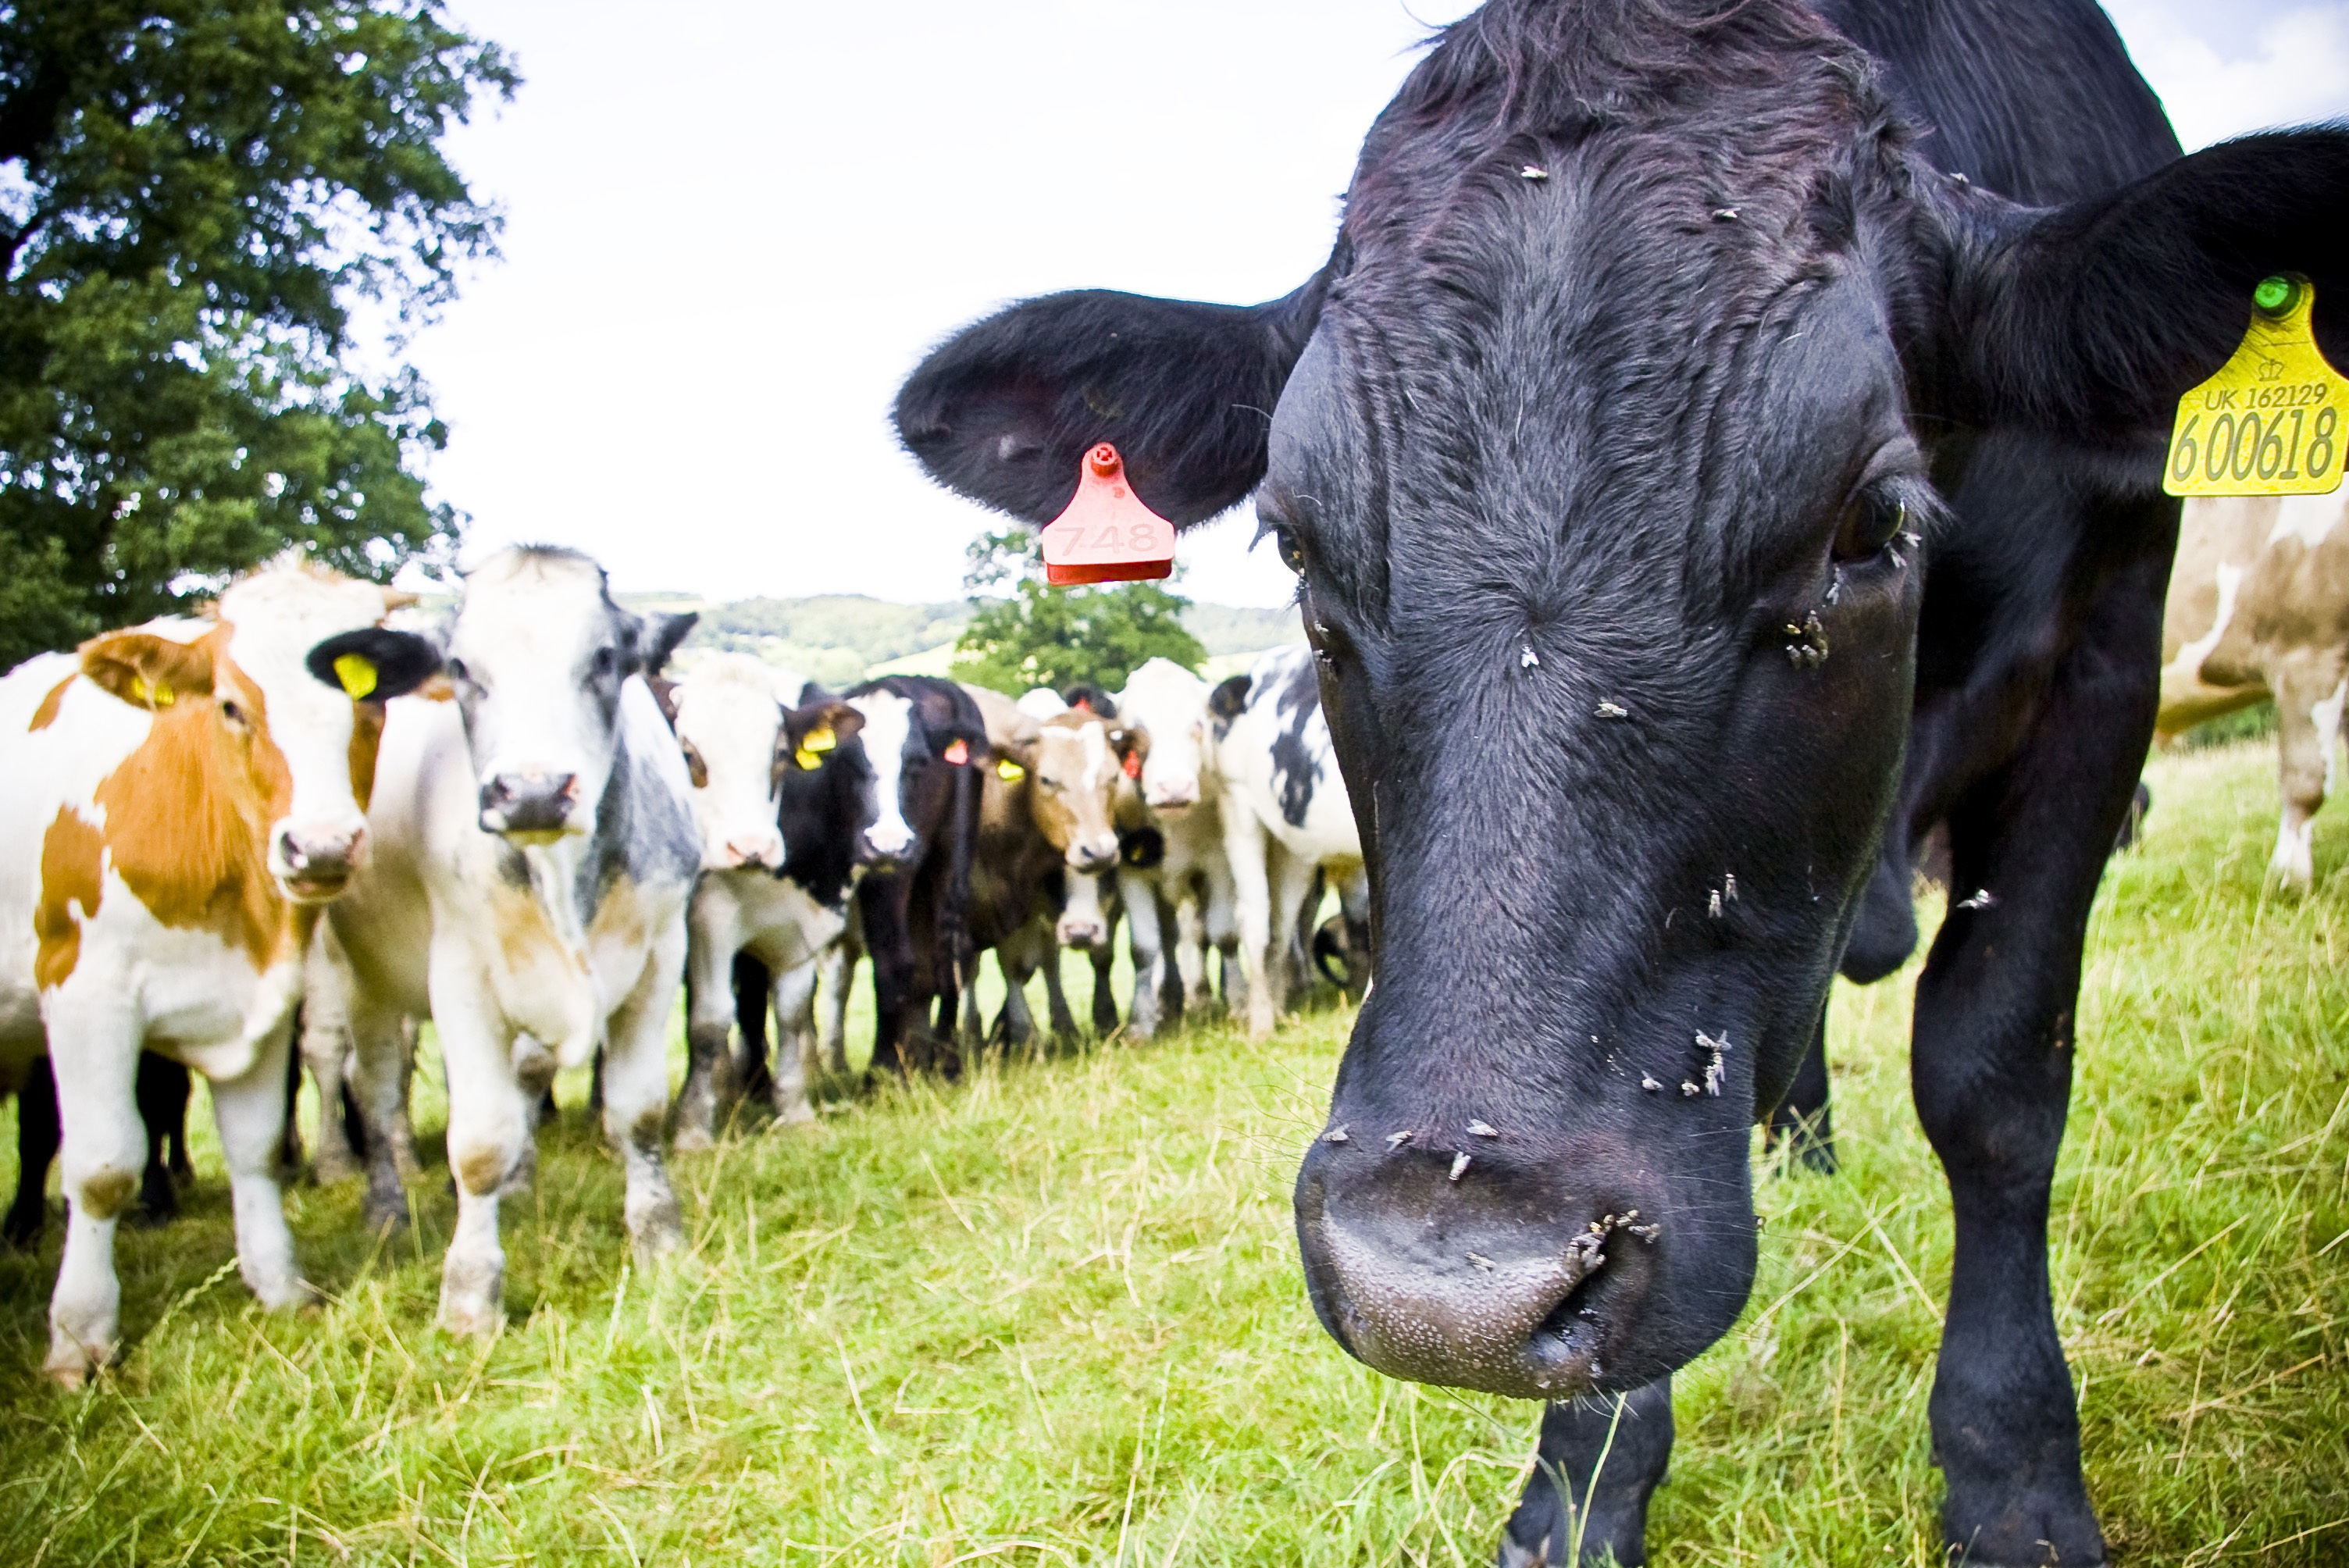
field, farm, meadow, rural, cow, herd, pasture, grazing, livestock, mammal, black, agriculture, beef, vertebrate, dairy, dairy cow, cattle like mammal